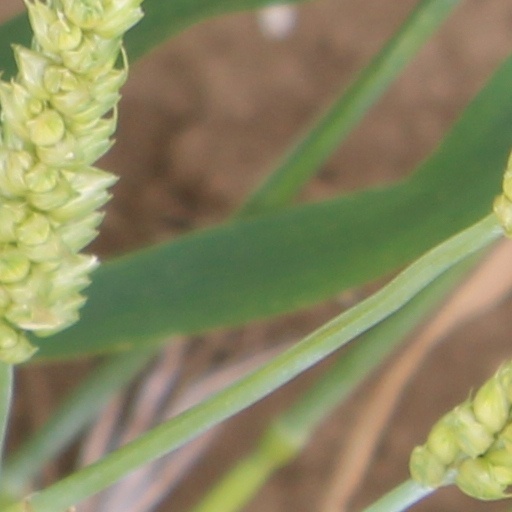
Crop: wheat